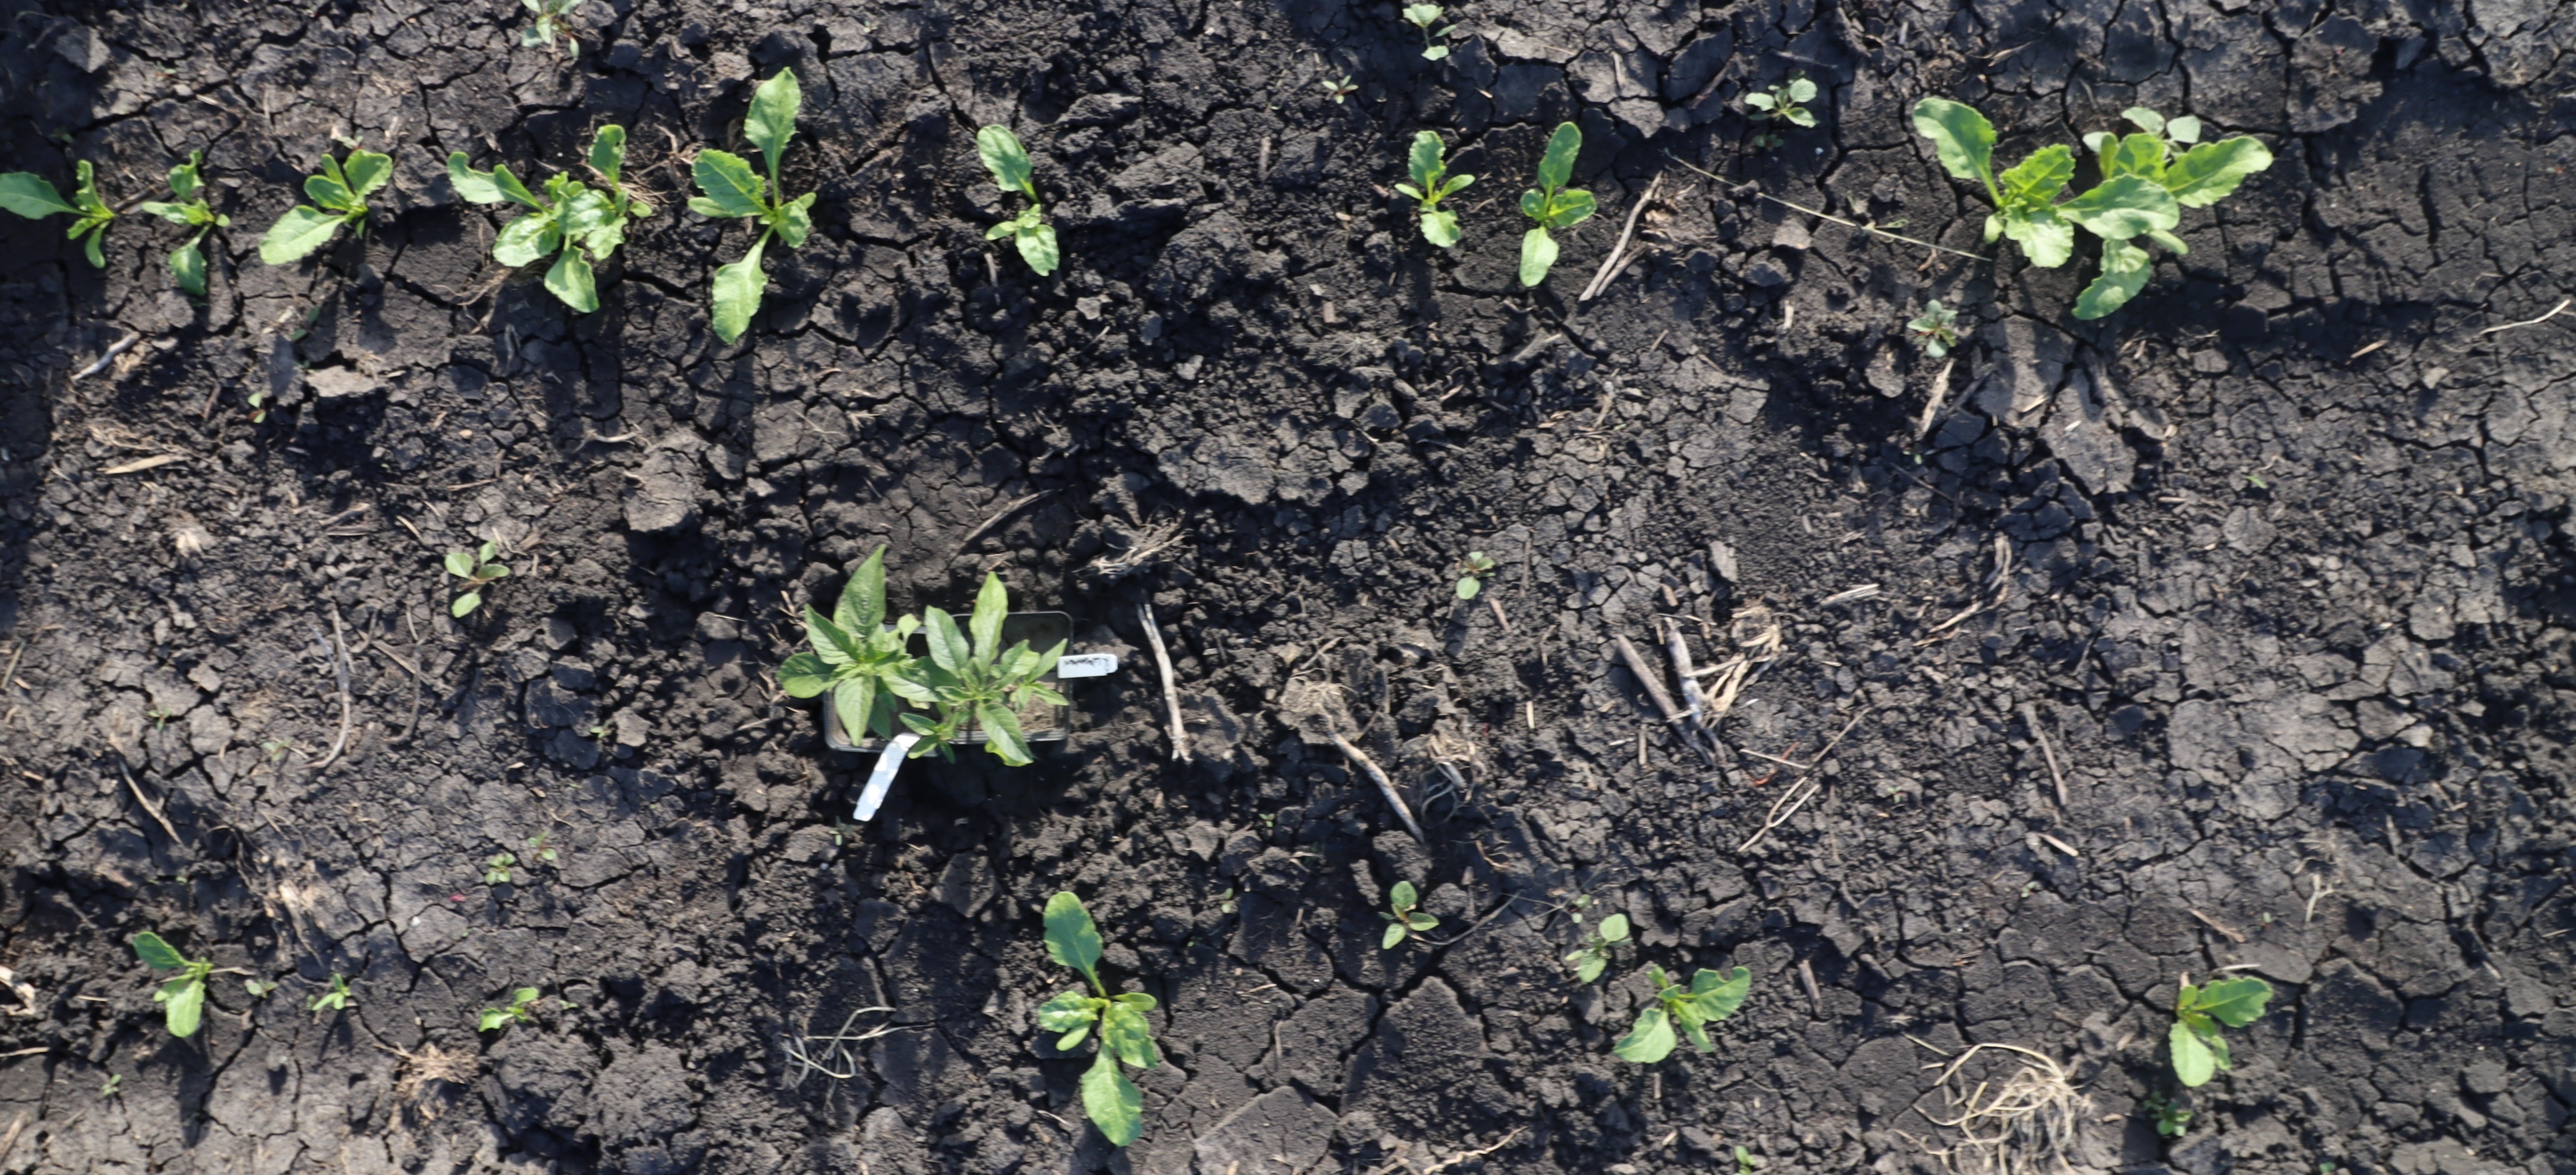
Crop: Sugar beet
Objects: Sugar beet, Sugar beet, Sugar beet, Sugar beet, Sugar beet, Sugar beet, Sugar beet, Sugar beet, Sugar beet, Sugar beet, Sugar beet, Sugar beet, Sugar beet, Sugar beet, Waterhemp, Waterhemp